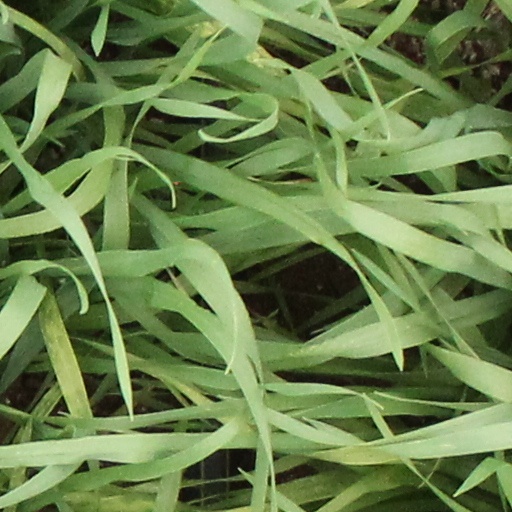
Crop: wheat